Provincetown Harbor

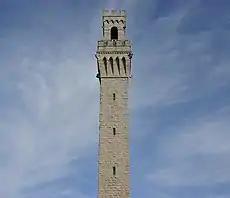
The Pilgrim Monument, designed by Willard T. Sears after the Torre del Mangia in Siena, Italy; built 1907–1910.

For the better part of modern history, the eastern part of Provincetown harbor was connected to yet another harbor, historically known as East Harbor. East Harbor was the most protected mooring place in the outer Cape for boats using Cape Cod Bay and the Gulf of Maine. East Harbor had a inlet from Provincetown Harbor, as shown in the adjacent map from 1836.